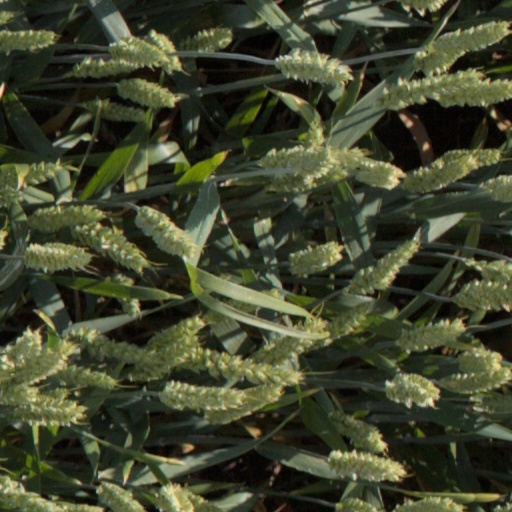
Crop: wheat